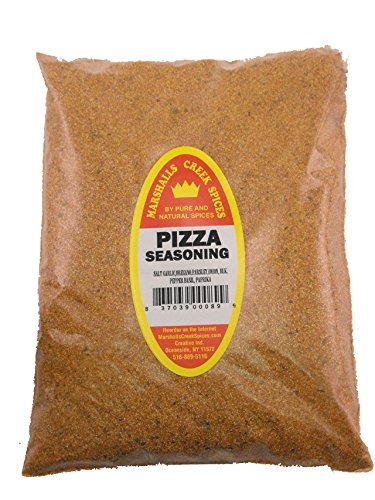
Item Name: Family Size Refill Marshalls Creek Kosher Spices (st36) Pizza Seasoning, 60 Ounce
Bullet Point 1: Marshalls Creek Spices buys in small quantities and packs weekly providing the freshest spices possible. Fresher spices means more flavor and a longer shelf life.
Bullet Point 2: No Fillers - No MSG
Bullet Point 3: All Natural & Kosher
Bullet Point 4: Flat Rate Shipping Per Order. No Limit
Product Description: Ingredients, salt, garlic, oregano, parsley, onion, black pepper, basil, paprika
Value: 60.0
Unit: Ounce

Price: 31.99